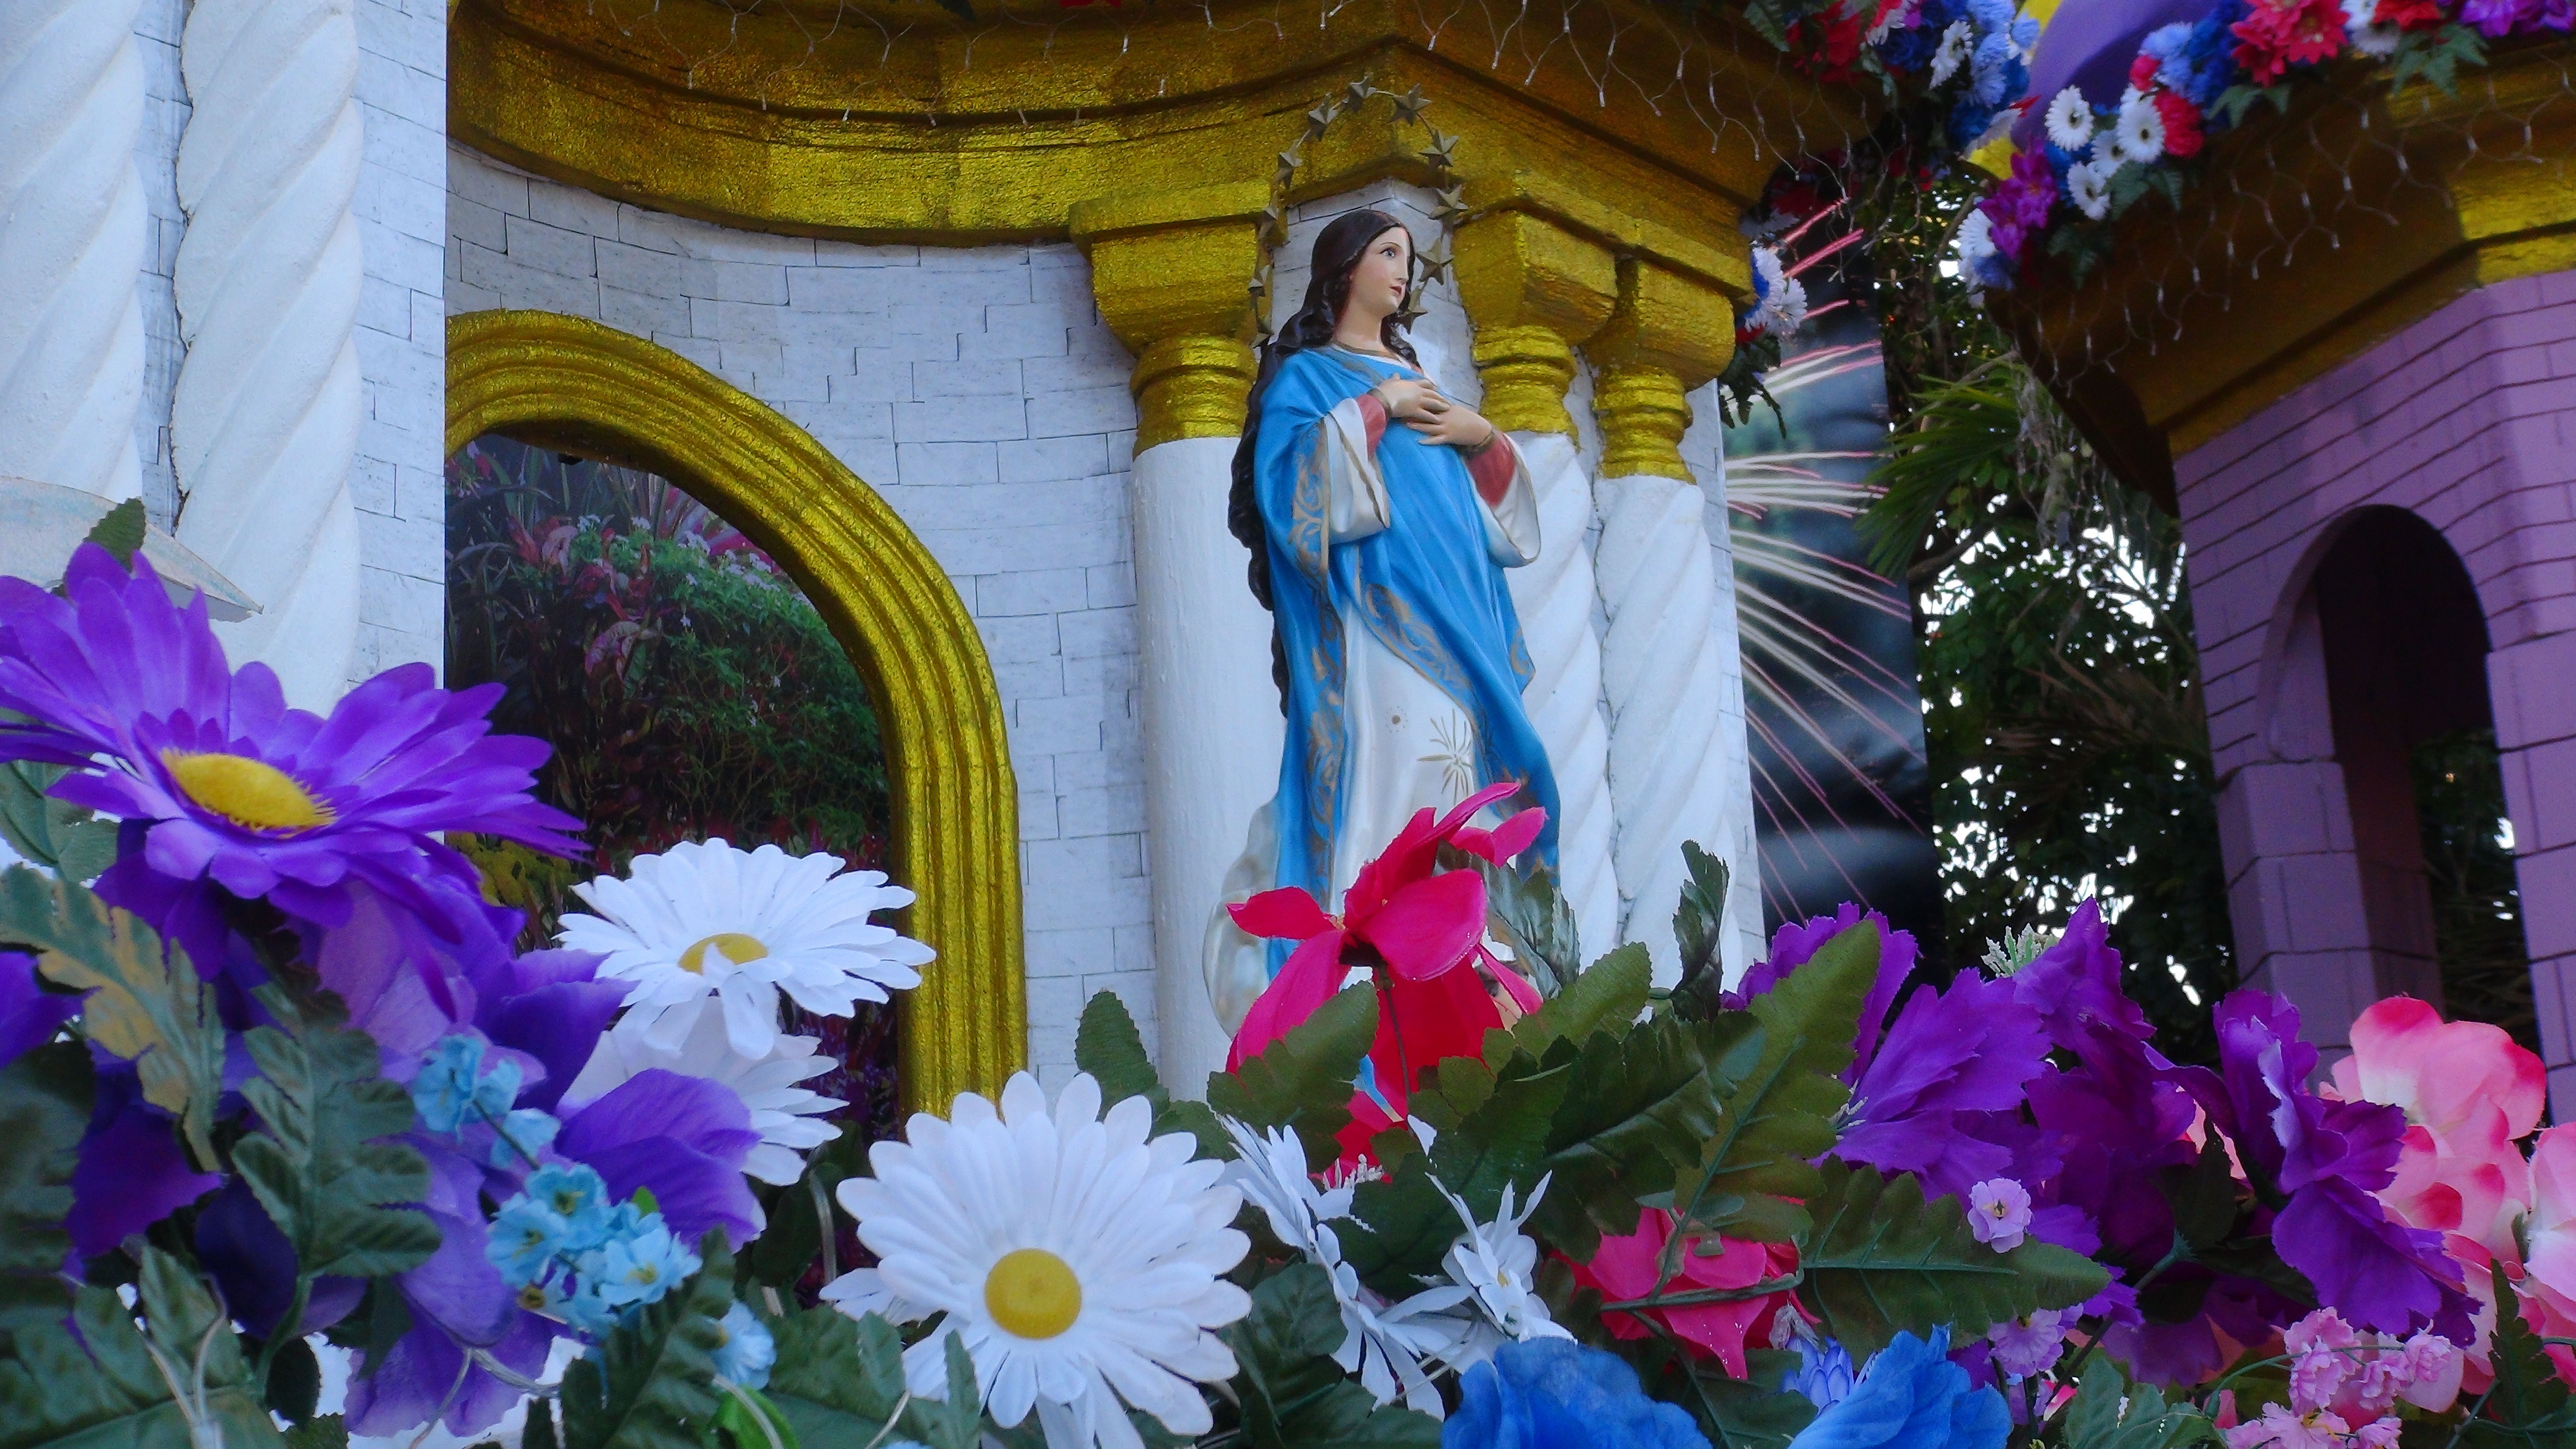
altar, flower, blue, plant, purple, flora, spring, floristry, flowering plant, petal, fun